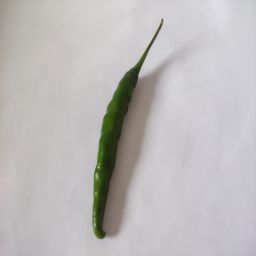
Crop: Chile Pepper
Quality: Unripe